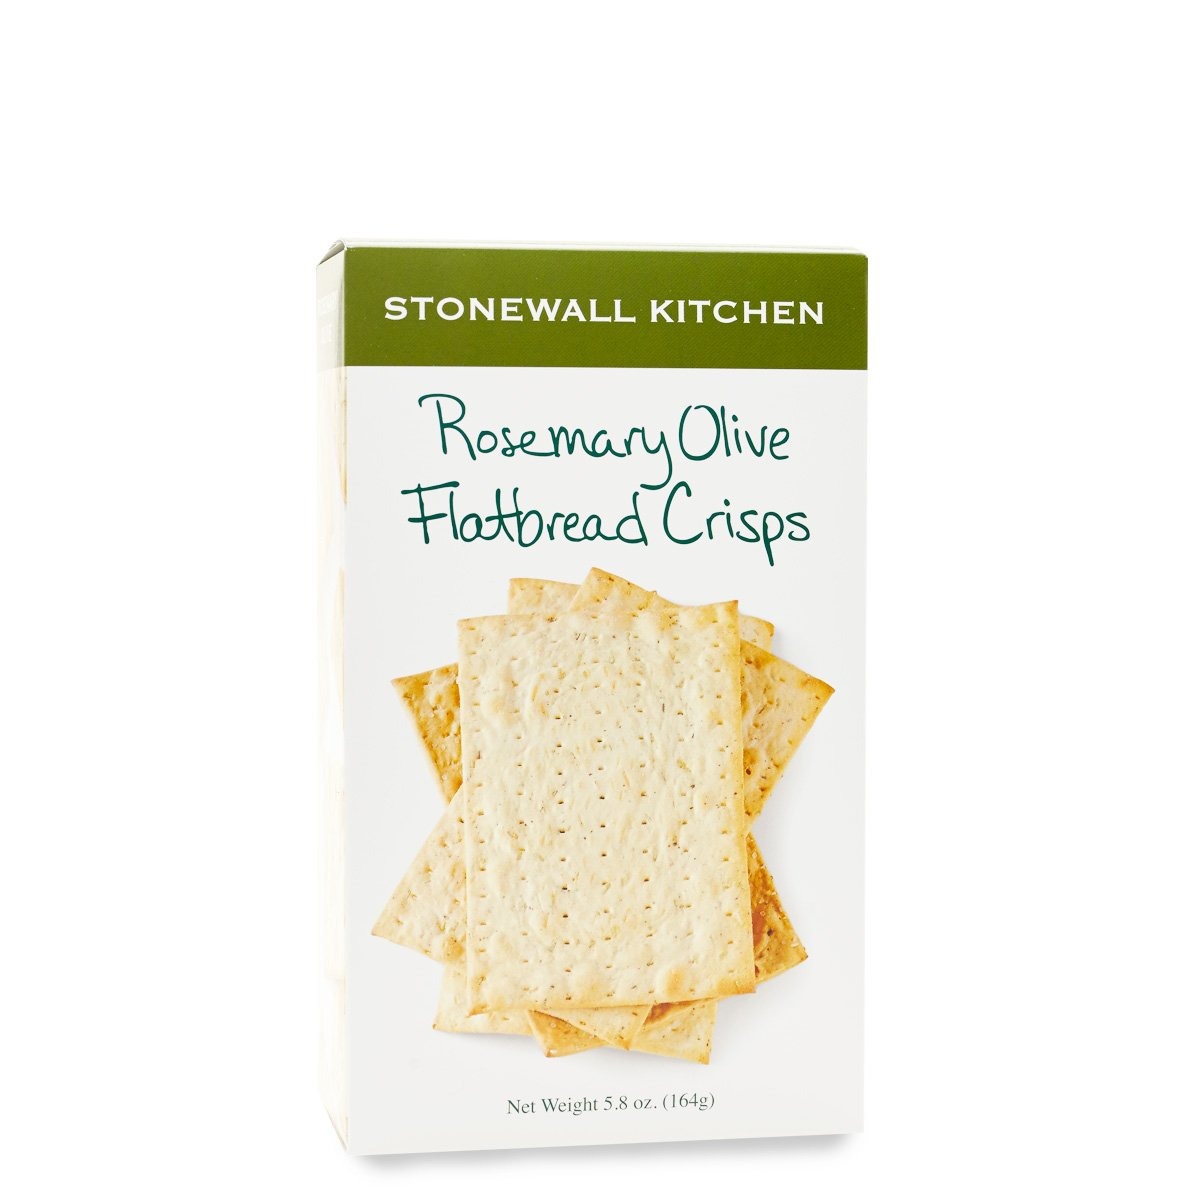
Item Name: Stonewall Kitchen Rosemary Olive Flatbread Crisp, 5.8 ounce
Bullet Point 1: Stonewall Kitchen Rosemary Olive Flatbread Crisp 5.8 oz.
Bullet Point 2: Serve them with your favorite cheeses, enjoy them with tapenade or simply grab a handful right out of the box
Bullet Point 3: Baked thin and crispy with that classic savory combination of rosemary and olive oil
Bullet Point 4: Adds great flavor and texture to soups and salads
Bullet Point 5: Stonewall Kitchen Family of Brands: Our award winning line of gourmet food, home goods, and gifts are loved around the world. Featuring brands such as Legal Sea Foods, Michel Design Works, Montebello, Napa Valley Naturals, Stonewall Home, Stonewall Kitchen, Urban Accents, Vermont Coffee Company, Vermont Village, and Village Candle
Bullet Point 6: About Us: It all started in 1991 at a local farmers' market with a few dozen items that we'd finished hand-labeling only hours before. Fast-forward to today and Stonewall Kitchen is now home to an ever-growing family of like-minded lifestyle brands! Expertly made with premium ingredients, our products are the result of decades spent dreaming up, testing and producing only the very best in specialty foods and fine home living.
Product Description: <b>Stonewall Kitchen Rosemary Olive Flatbread Crisp 5.8 oz.</b><BR><BR>Baked thin and crispy with that classic savory combination of rosemary and olive oil, these extra tasty flatbread crisps add great flavor and texture to soups and salads. Serve them with your favorite cheeses, enjoy them with tapenade or simply grab a handful right out of the box, you'll love 'em!<BR><BR><b>About Stonewall Kitchen</b><BR><BR>We got our start in 1991, selling handmade jams and jellies at local farmers’ markets, fairs and festivals. A passion for innovative recipes and flavors soon led us to expand to sauces, condiments, mustards, baking mixes, and more—all made with the same high-quality ingredients and painstaking attention to detail. Today, our products are sold in more than 6,000 locations both nationwide and internationally, and through our 10 company stores!
Value: 5.8
Unit: Ounce

Price: 8.95